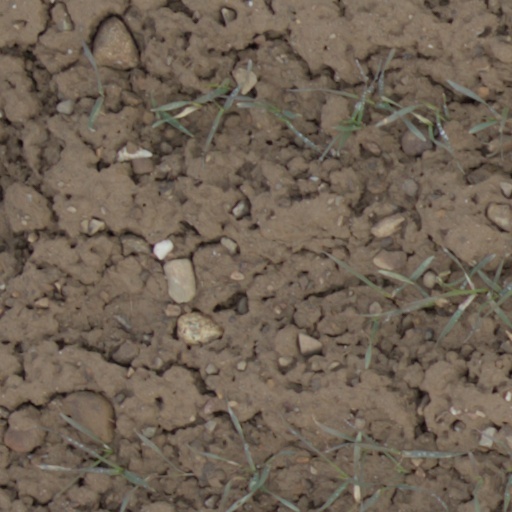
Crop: wheat